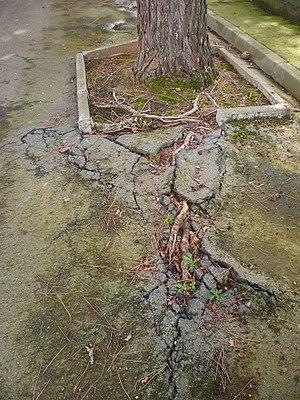
Toulouse (Haute-Garonne, France)